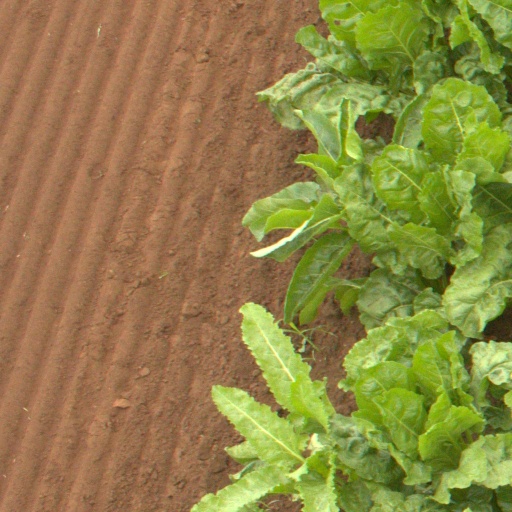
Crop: sugar beet